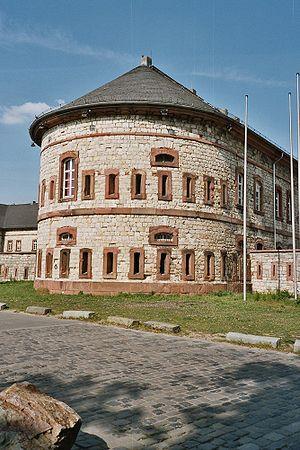
Franz Scholl, né le 8 janvier 1772 à Aix-la-Chapelle, mort le 3 septembre 1838 à Vérone, est un officier du génie autrichien.
Mayence fut, de 1619 à 1918, une forteresse et une ville de garnison. La présence des militaires et les fortifications étendues ont fortement marqué la vie des citoyens mayençais. En raison de sa position stratégiquement favorable, Mayence a joué un grand rôle dans le passé : d'un côté à l'autre de la frontière, on l'appelait le boulevard de la France ou das Bollwerk Deutschlands.
Cassel en français, Mainz-Kastel en allemand, était un avant-poste romain édifié près de Mayence sur la rive droite du Rhin. Après la Seconde Guerre mondiale il devint un quartier de la ville de Wiesbaden, dans le Land de Hesse.